Melvin Gordon

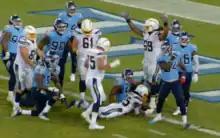
Gordon stopped just short of the endzone in a game against the Tennessee Titans.

In February 2019, Gordon changed his jersey number from 28 to 25. He wore 25 throughout his collegiate career with the Wisconsin Badgers.